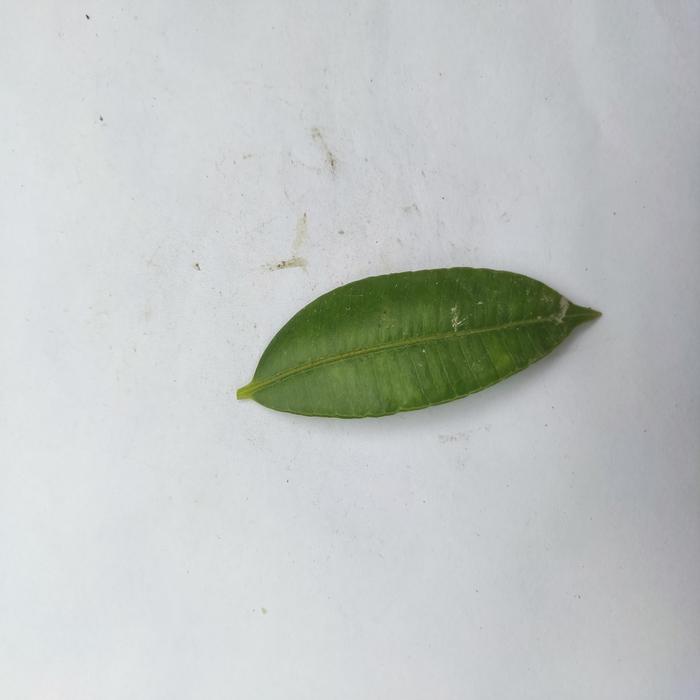
Crop: Hog Plum
Leaf condition: Anthracnose